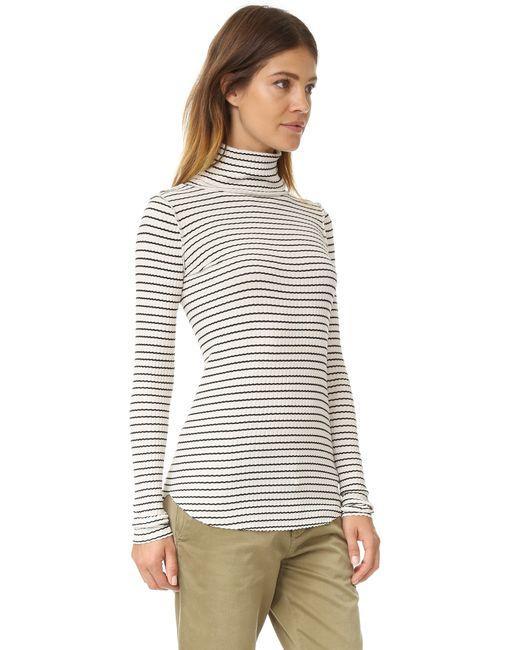
Gestreifter weißer Rollkragenpullover mit langen Ärmeln für Damen